Mont Pilat

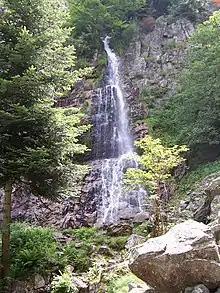
"Le saut du Gier" waterfall on the Gier

Sainte-Croix-en-Jarez lies in northern Pilat. Once it was a fortified 13th century monastery, but after the French Revolution it became a village. The high country around the Crêt de la Perdrix and the Crêt de l'Œillon is popular for cross-country skiing in the winter.